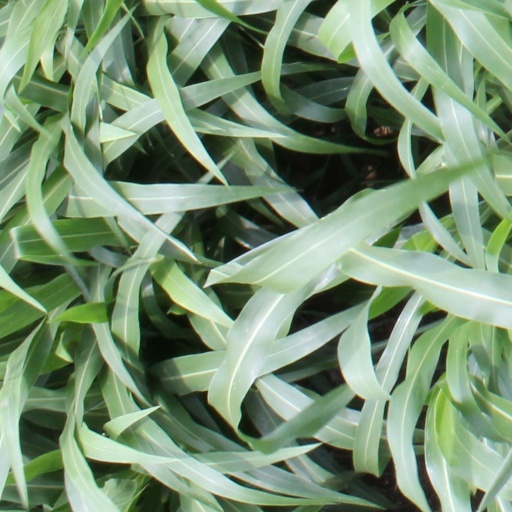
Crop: sorghum